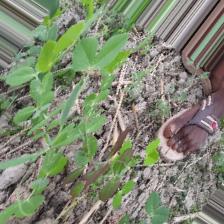
Label: Normal